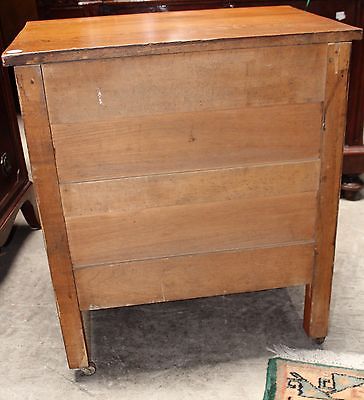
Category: cabinet